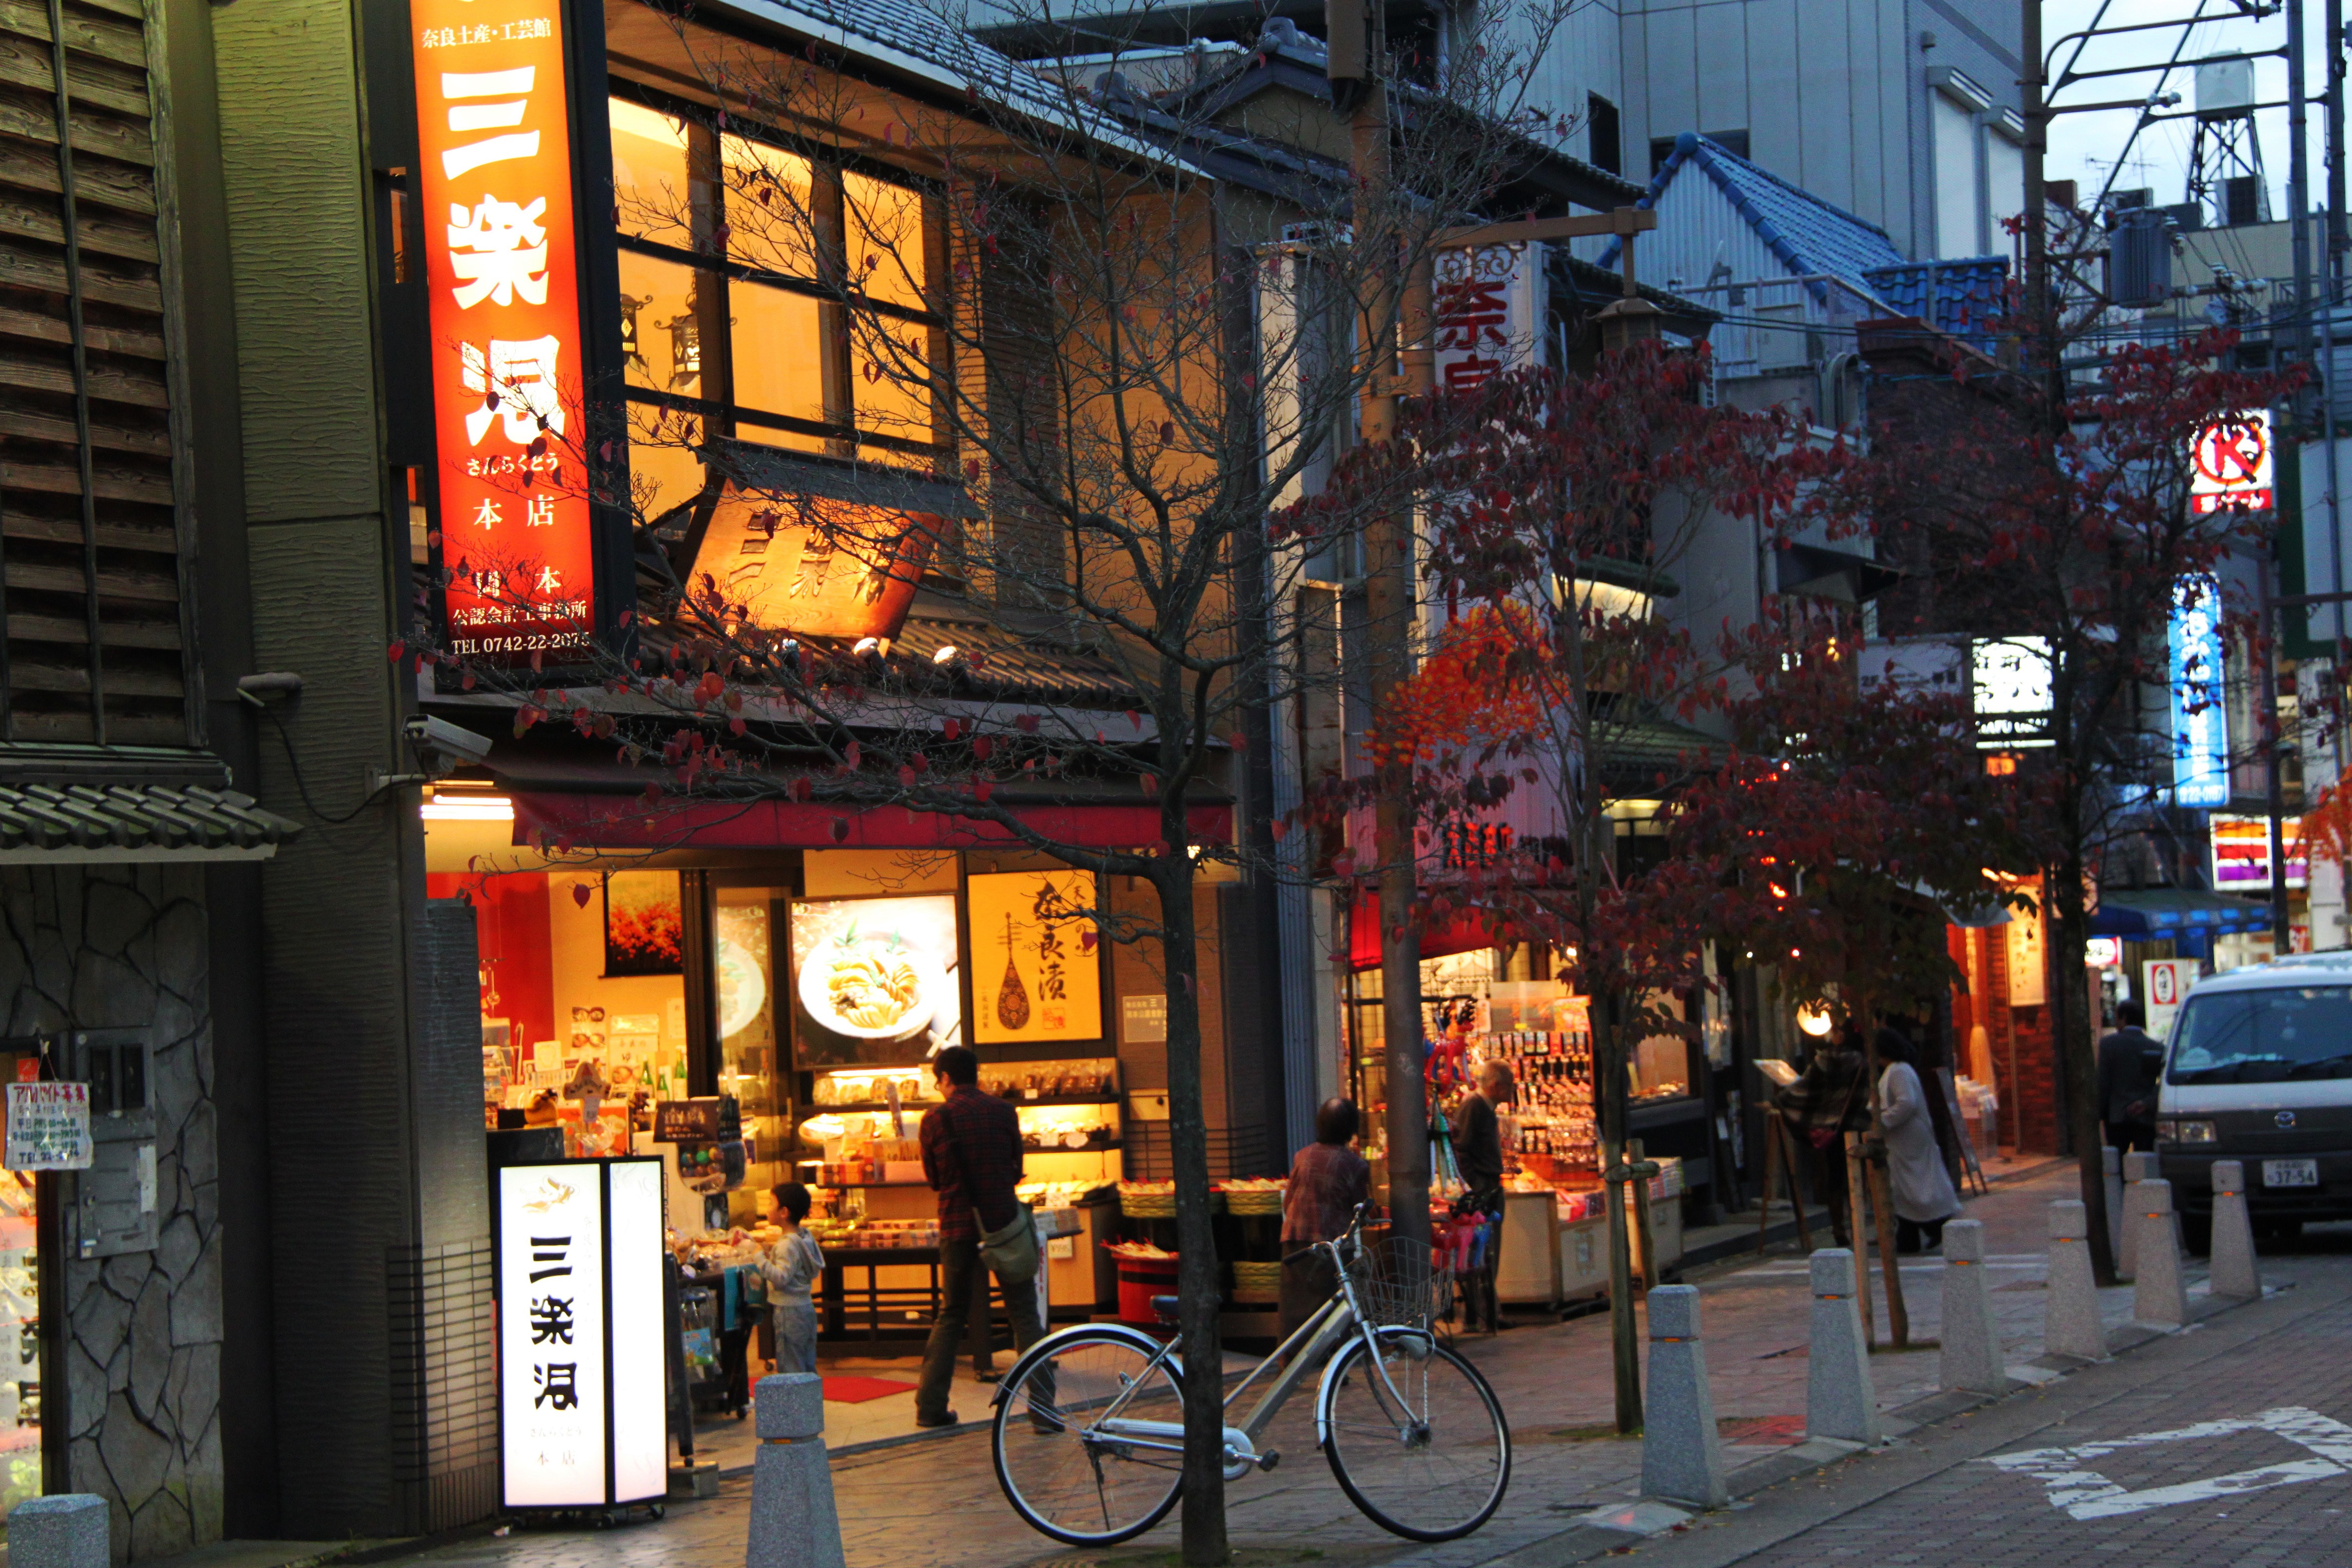
landscape, road, street, night, town, view, restaurant, alley, city, downtown, travel, asian, evening, landmark, sightseeing, shopping, tourism, japan, shops, japanese, infrastructure, nara, beautiful, scene, neighbourhood, urban area, human settlement